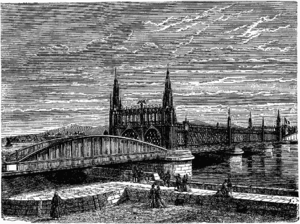
Pont sur le Rhin, entre Strasbourg et Kehl
Cette page concerne l'année 1861 du calendrier grégorien.